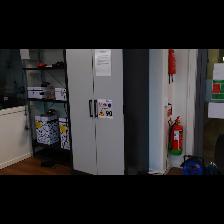
Label: NonHuman